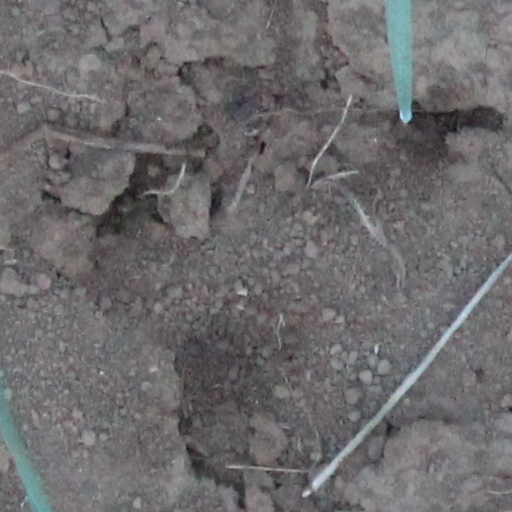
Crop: wheat